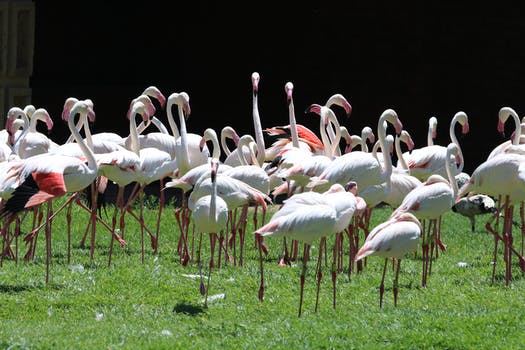
Label: No Watermark